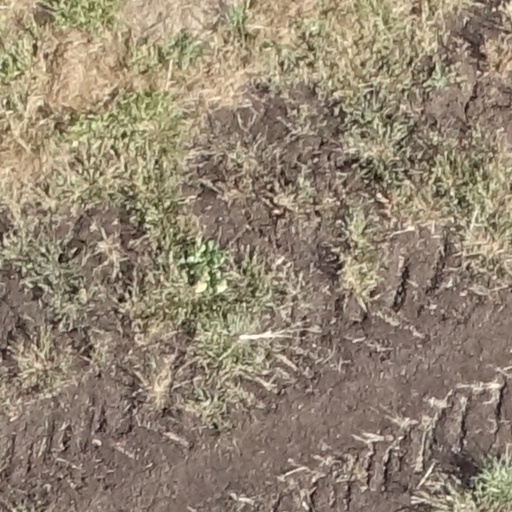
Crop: sorghum